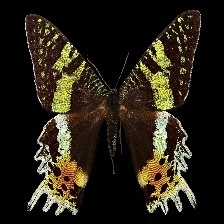
Species: MADAGASCAN SUNSET MOTH